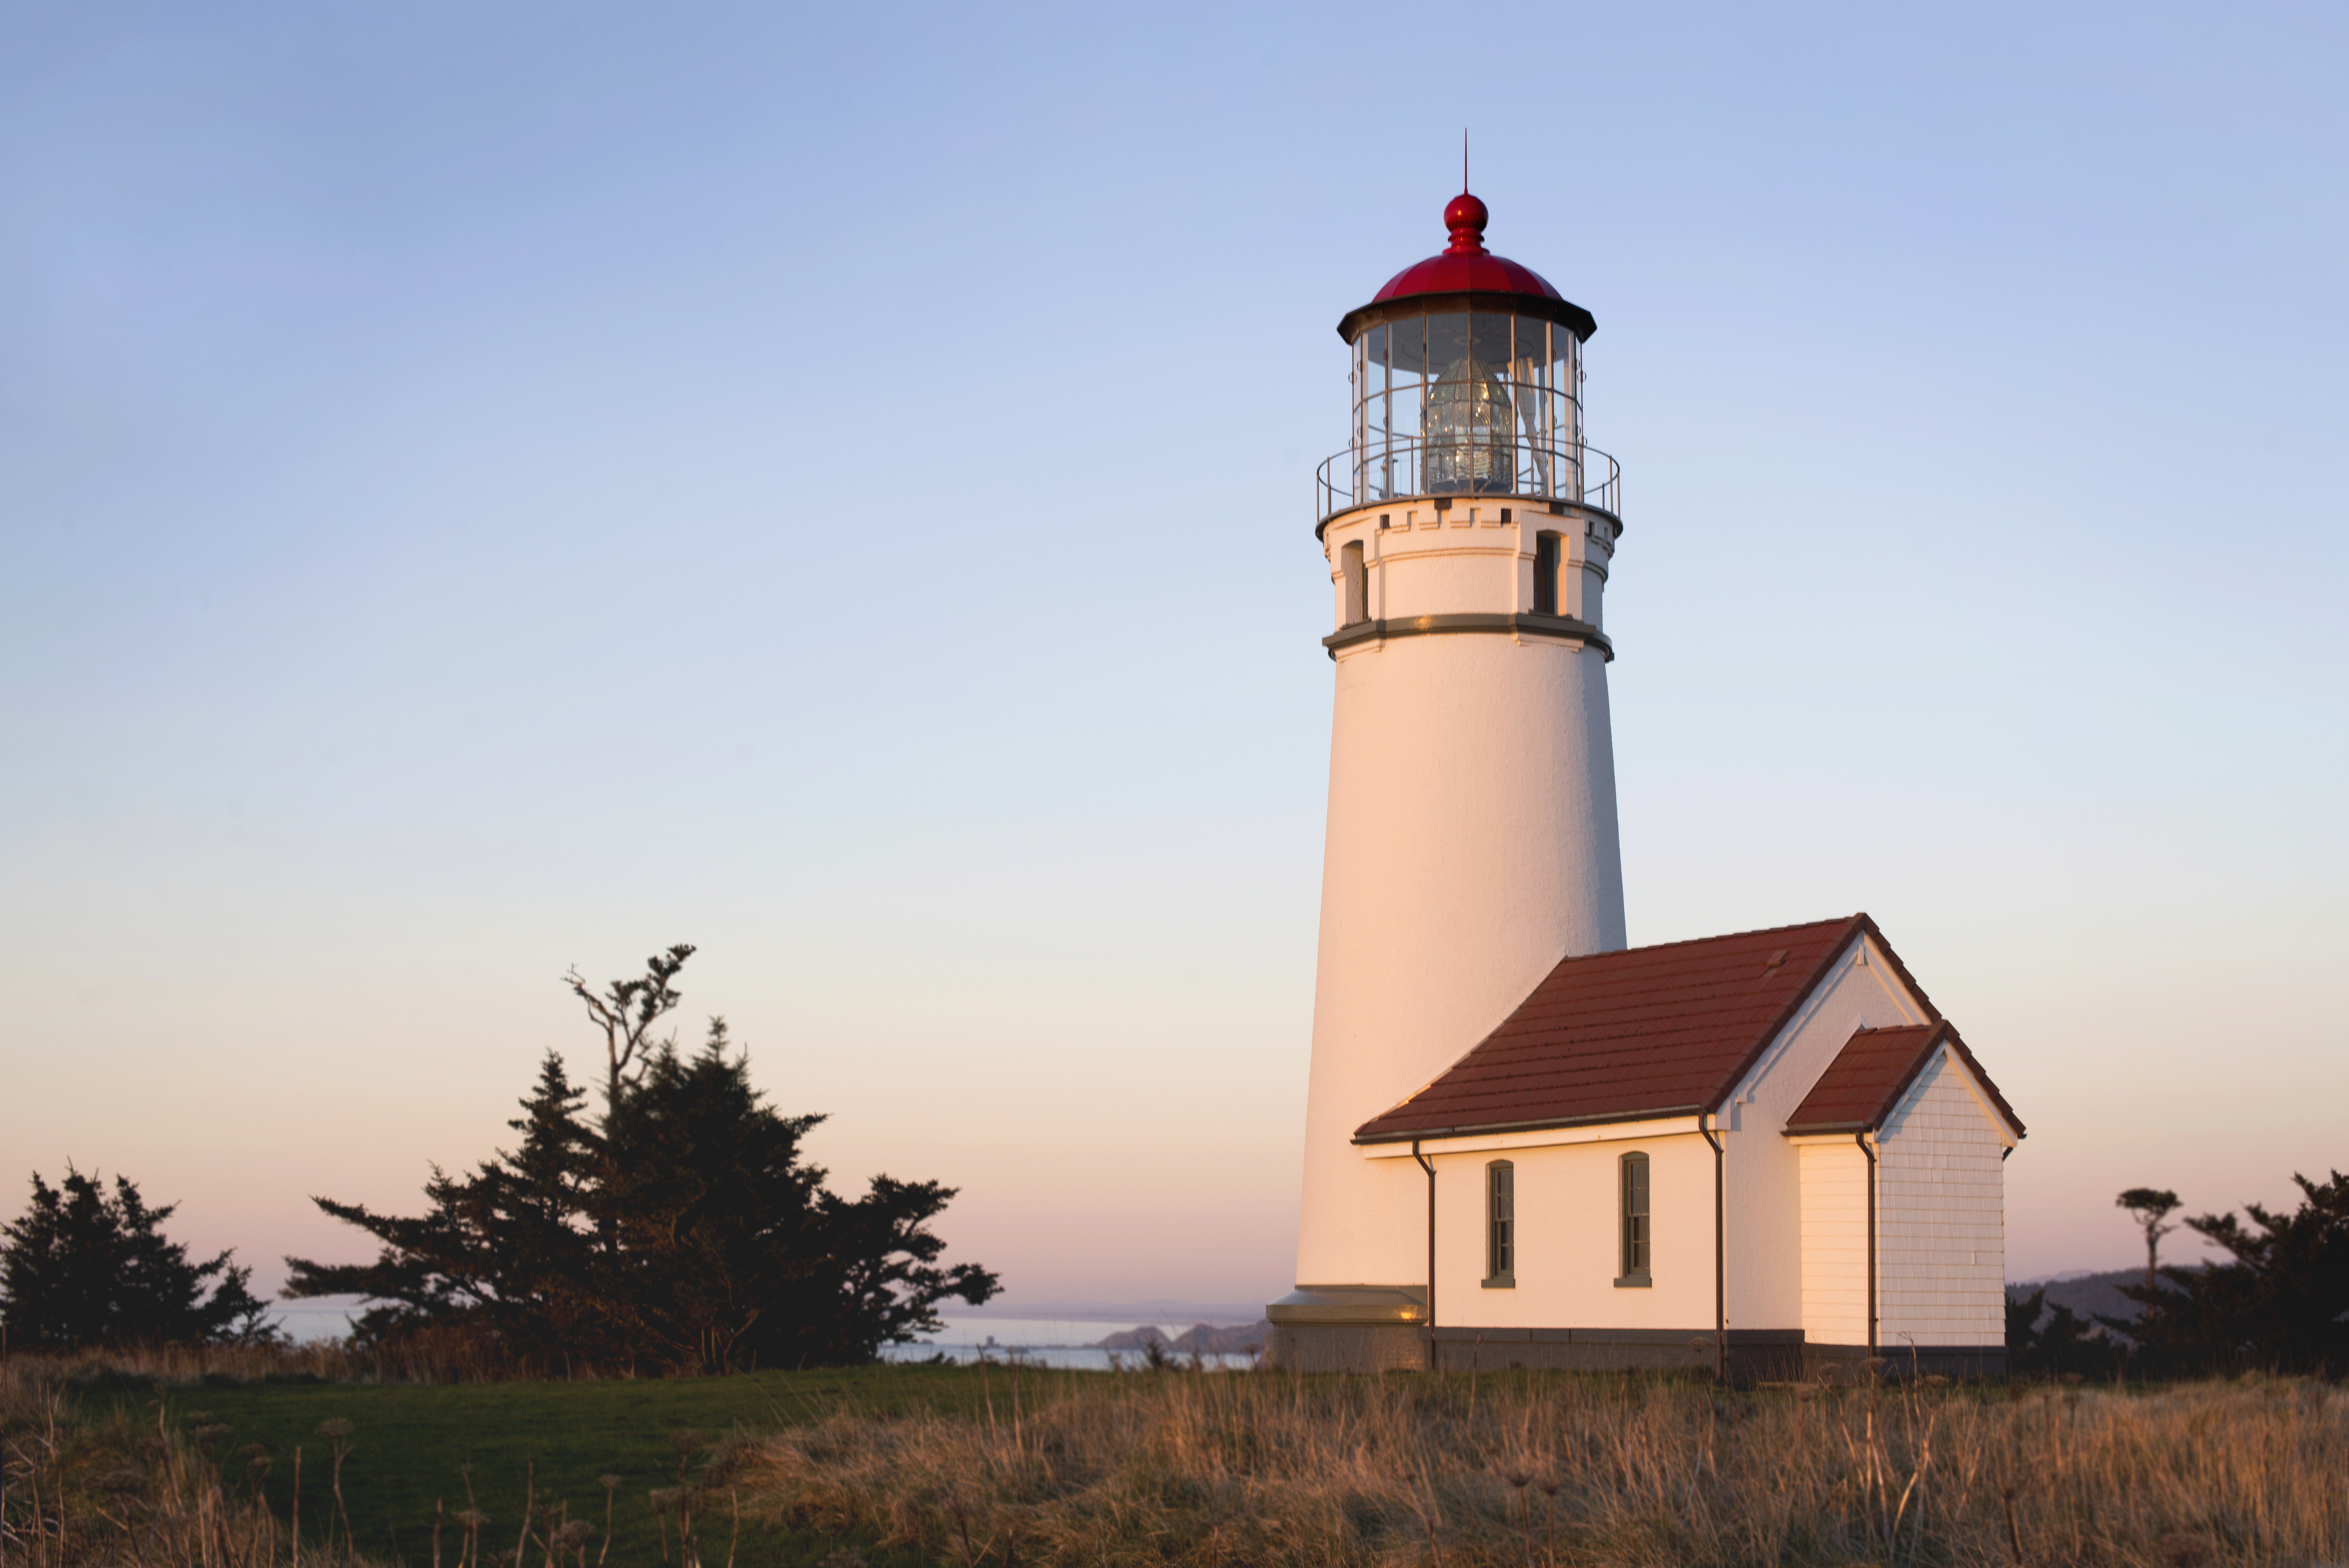
sea, coast, lighthouse, tower